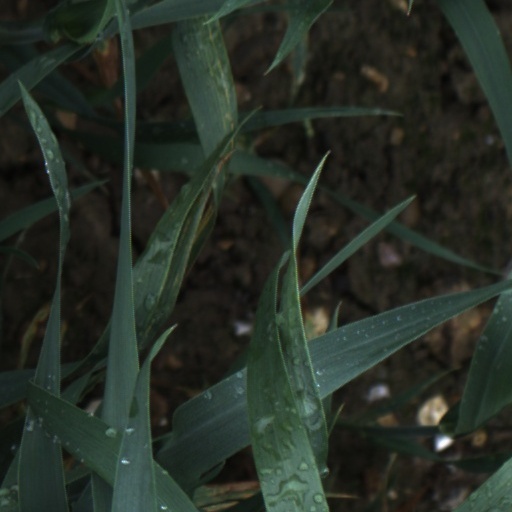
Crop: wheat